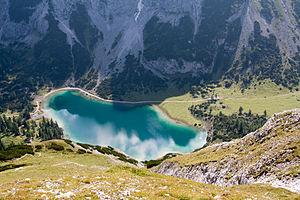
Le lac de Seebensee est un lac de haute montagne se trouvant dans le Wetterstein, dans le Tyrol, en Autriche, à 1 657 mètres d'altitude.